Do (singer)

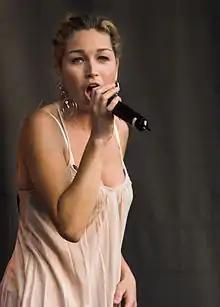
Do in 2009

Dominique Rijpma van Hulst (born 7 September 1981) is a Dutch singer known by her stage name Do. She is best known for singing the vocals of "Heaven", DJ Sammy's worldwide top 10-hit in 2002–2003, a cover of the 1980s hit of the same name by Bryan Adams.